Sewage treatment

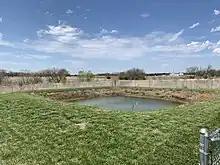
Rural Kansas lagoon on private property

For example, waste stabilization ponds are a low cost treatment option with practically no energy requirements but they require a lot of land. Due to their technical simplicity, most of the savings (compared with high tech systems) are in terms of operation and maintenance costs.